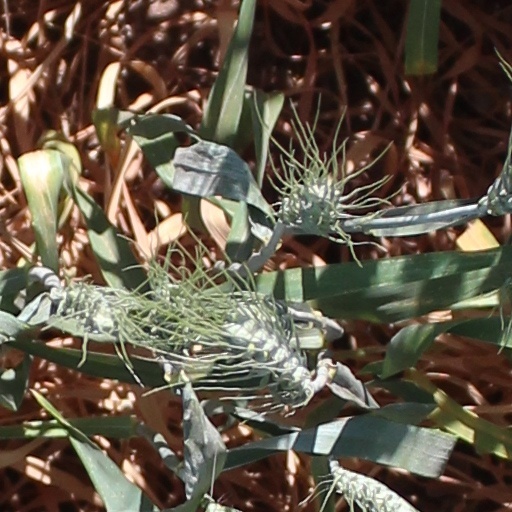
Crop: wheat